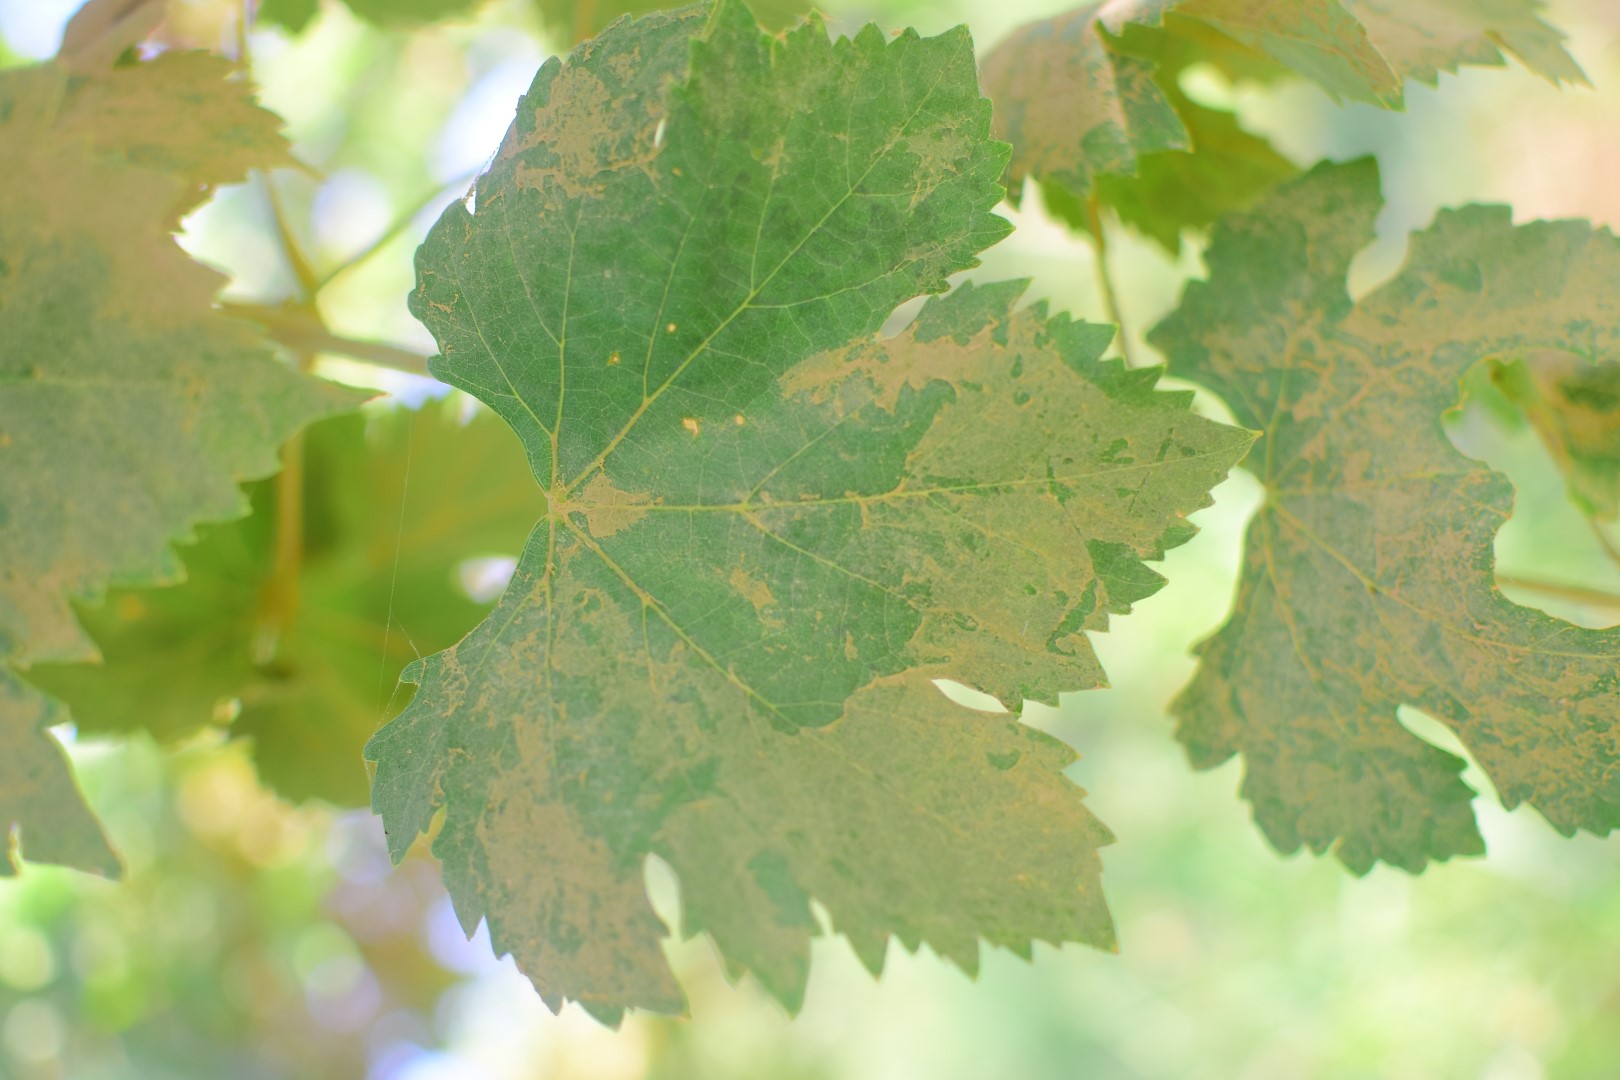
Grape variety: Deas Al-Annz